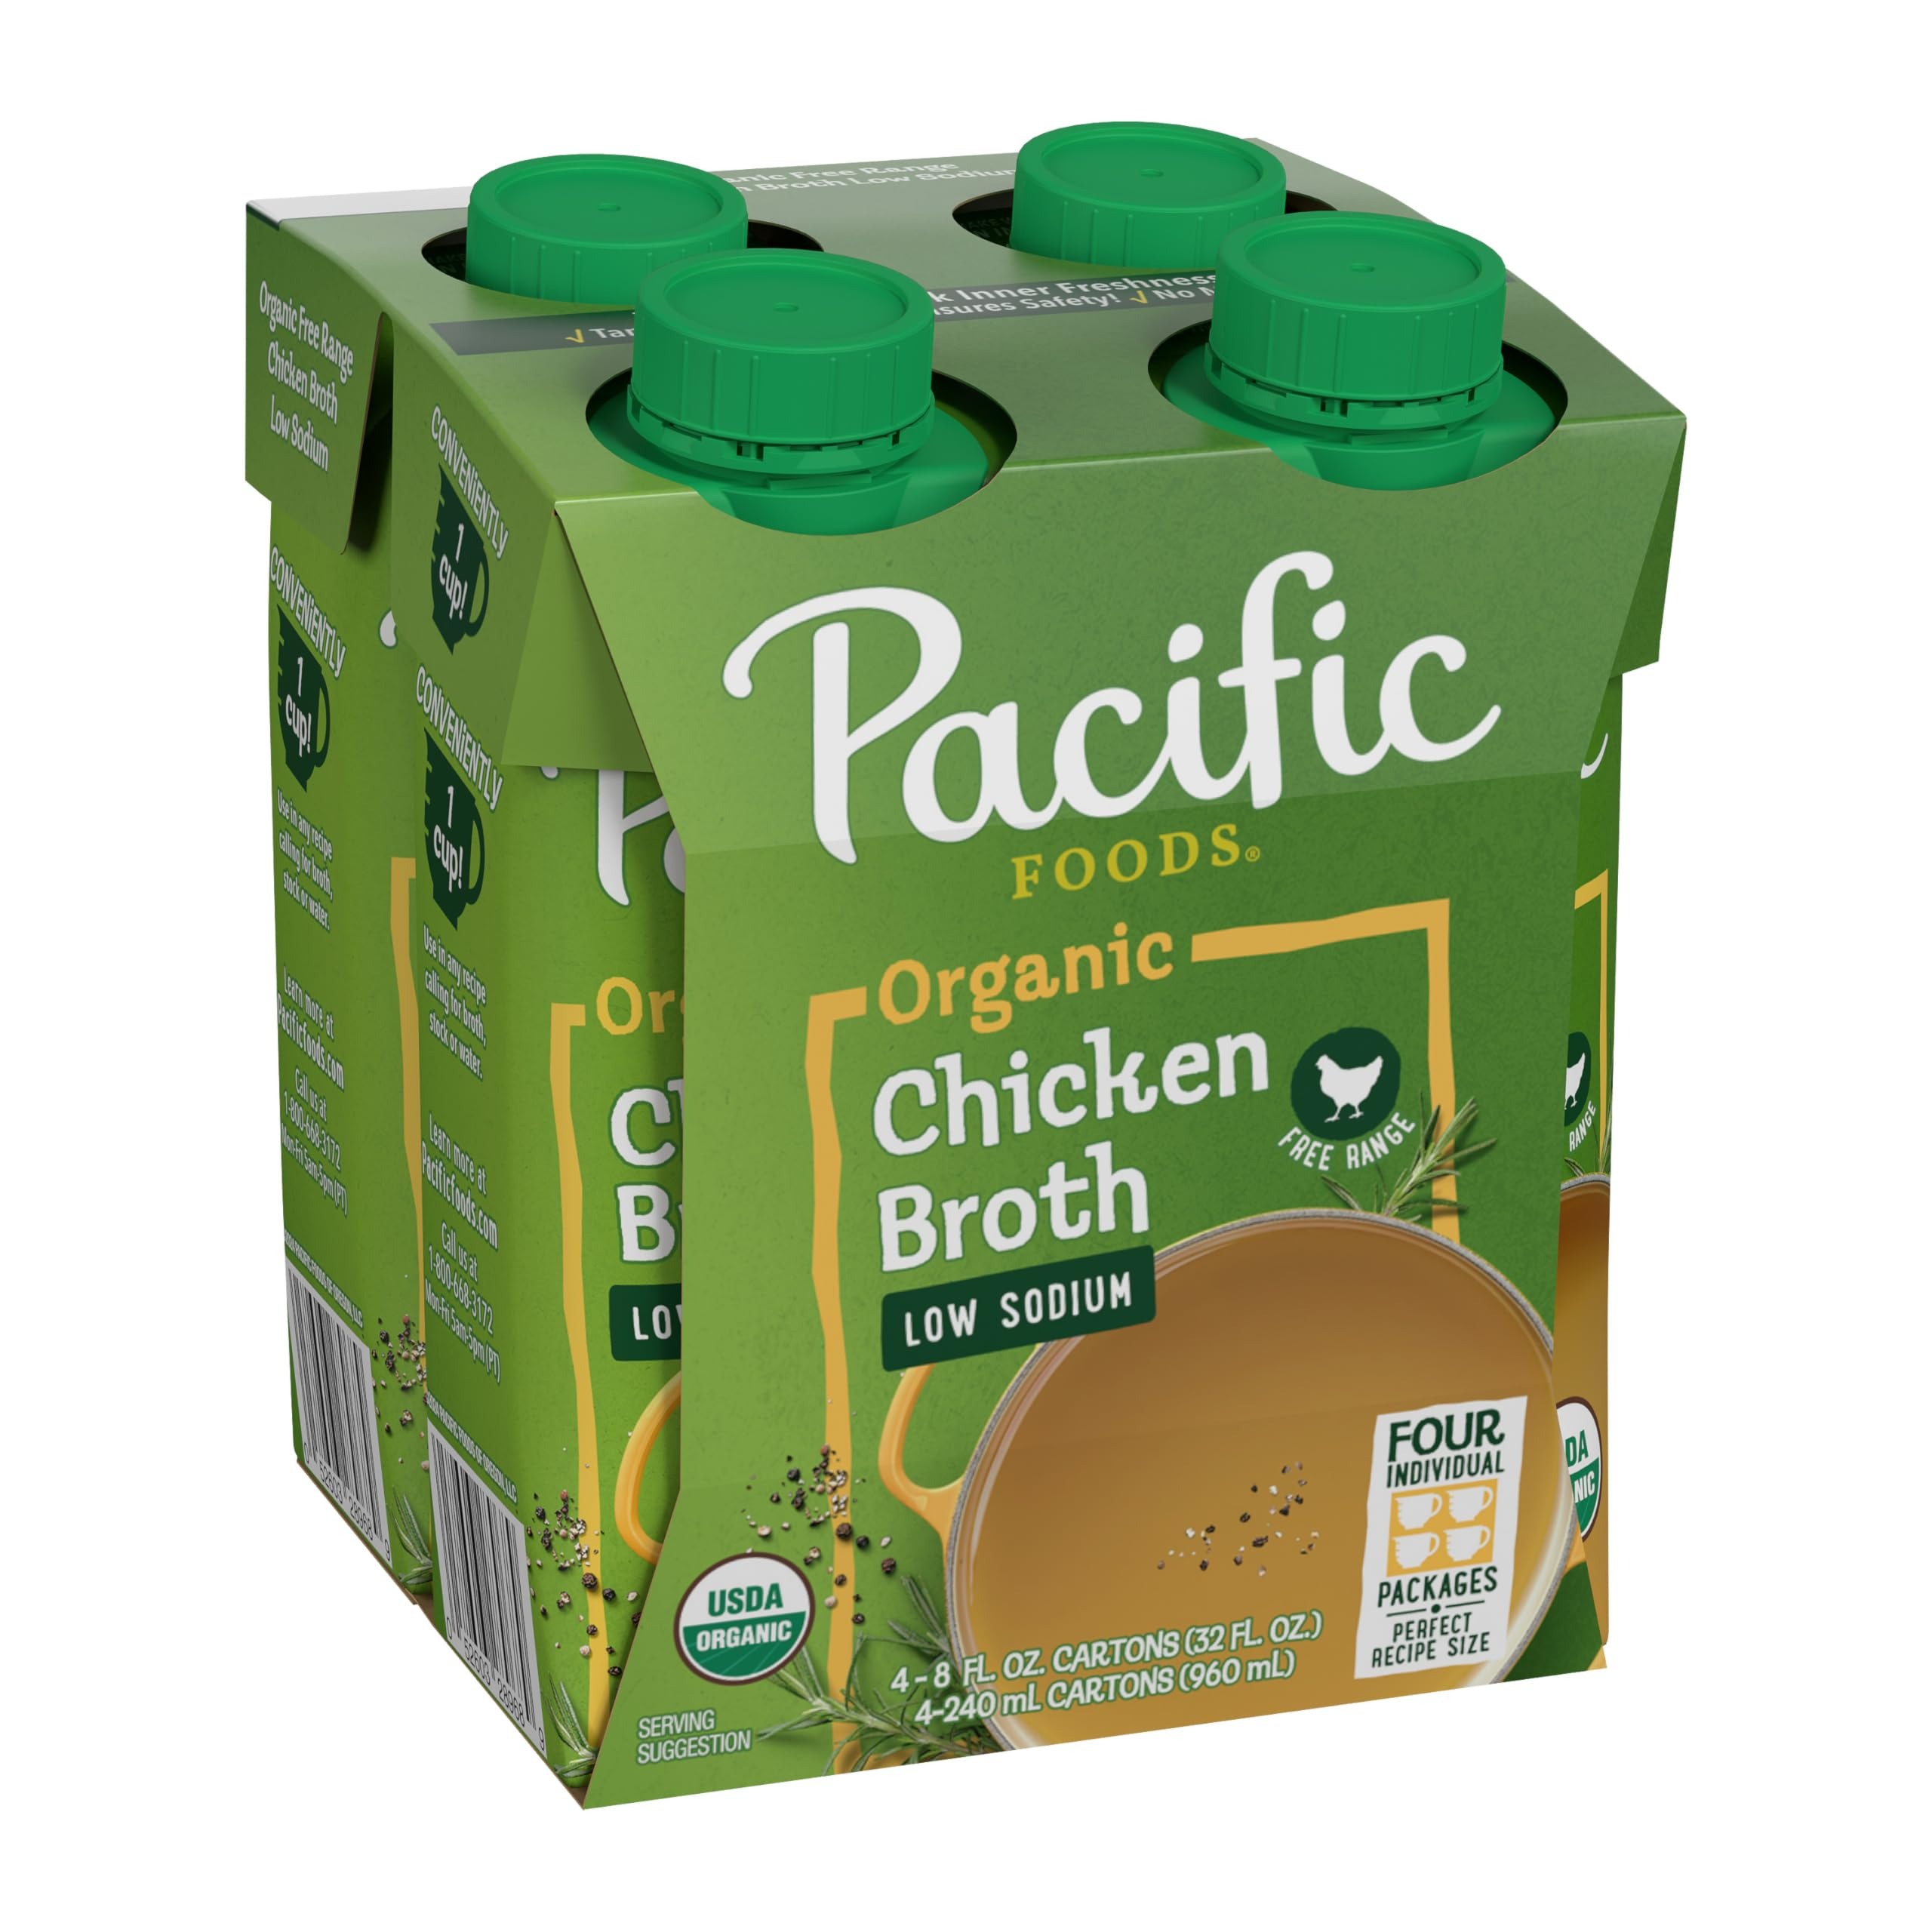
Item Name: Pacific Foods Low Sodium Organic Free-Range Chicken Broth, 8 oz Carton (4 Pack)
Bullet Point 1: Four (4) 8 oz cartons of Pacific Foods Low Sodium Organic Free-Range Chicken Broth
Bullet Point 2: The perfect combination of organic free-range chicken, sea salt and seasonings for a savory organic chicken broth with 50mg of sodium per serving
Bullet Point 3: A delectably simple and nuanced canvas for your favorite dishes; use it in any recipe that calls for low sodium chicken broth, chicken stock or water
Bullet Point 4: Try it as a soup base, to elevate gravies, sauces and marinades, or to enhance the cooking of grains, potatoes and veggies
Bullet Point 5: Also delicious on its own as a simple yet flavorful chicken soup; customize it with your favorite toppings, or pair it with a sandwich, salad or wrap
Value: 32.0
Unit: Fl Oz

Price: 6.27